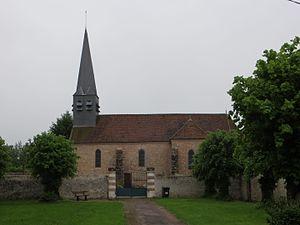
Vue générale de l'église
Courchamp est une commune française située dans le département de Seine-et-Marne en région Île-de-France. Ses habitants sont appelés les Courchampois.